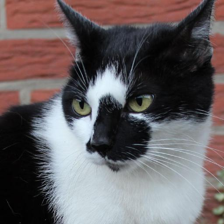
Label: animals